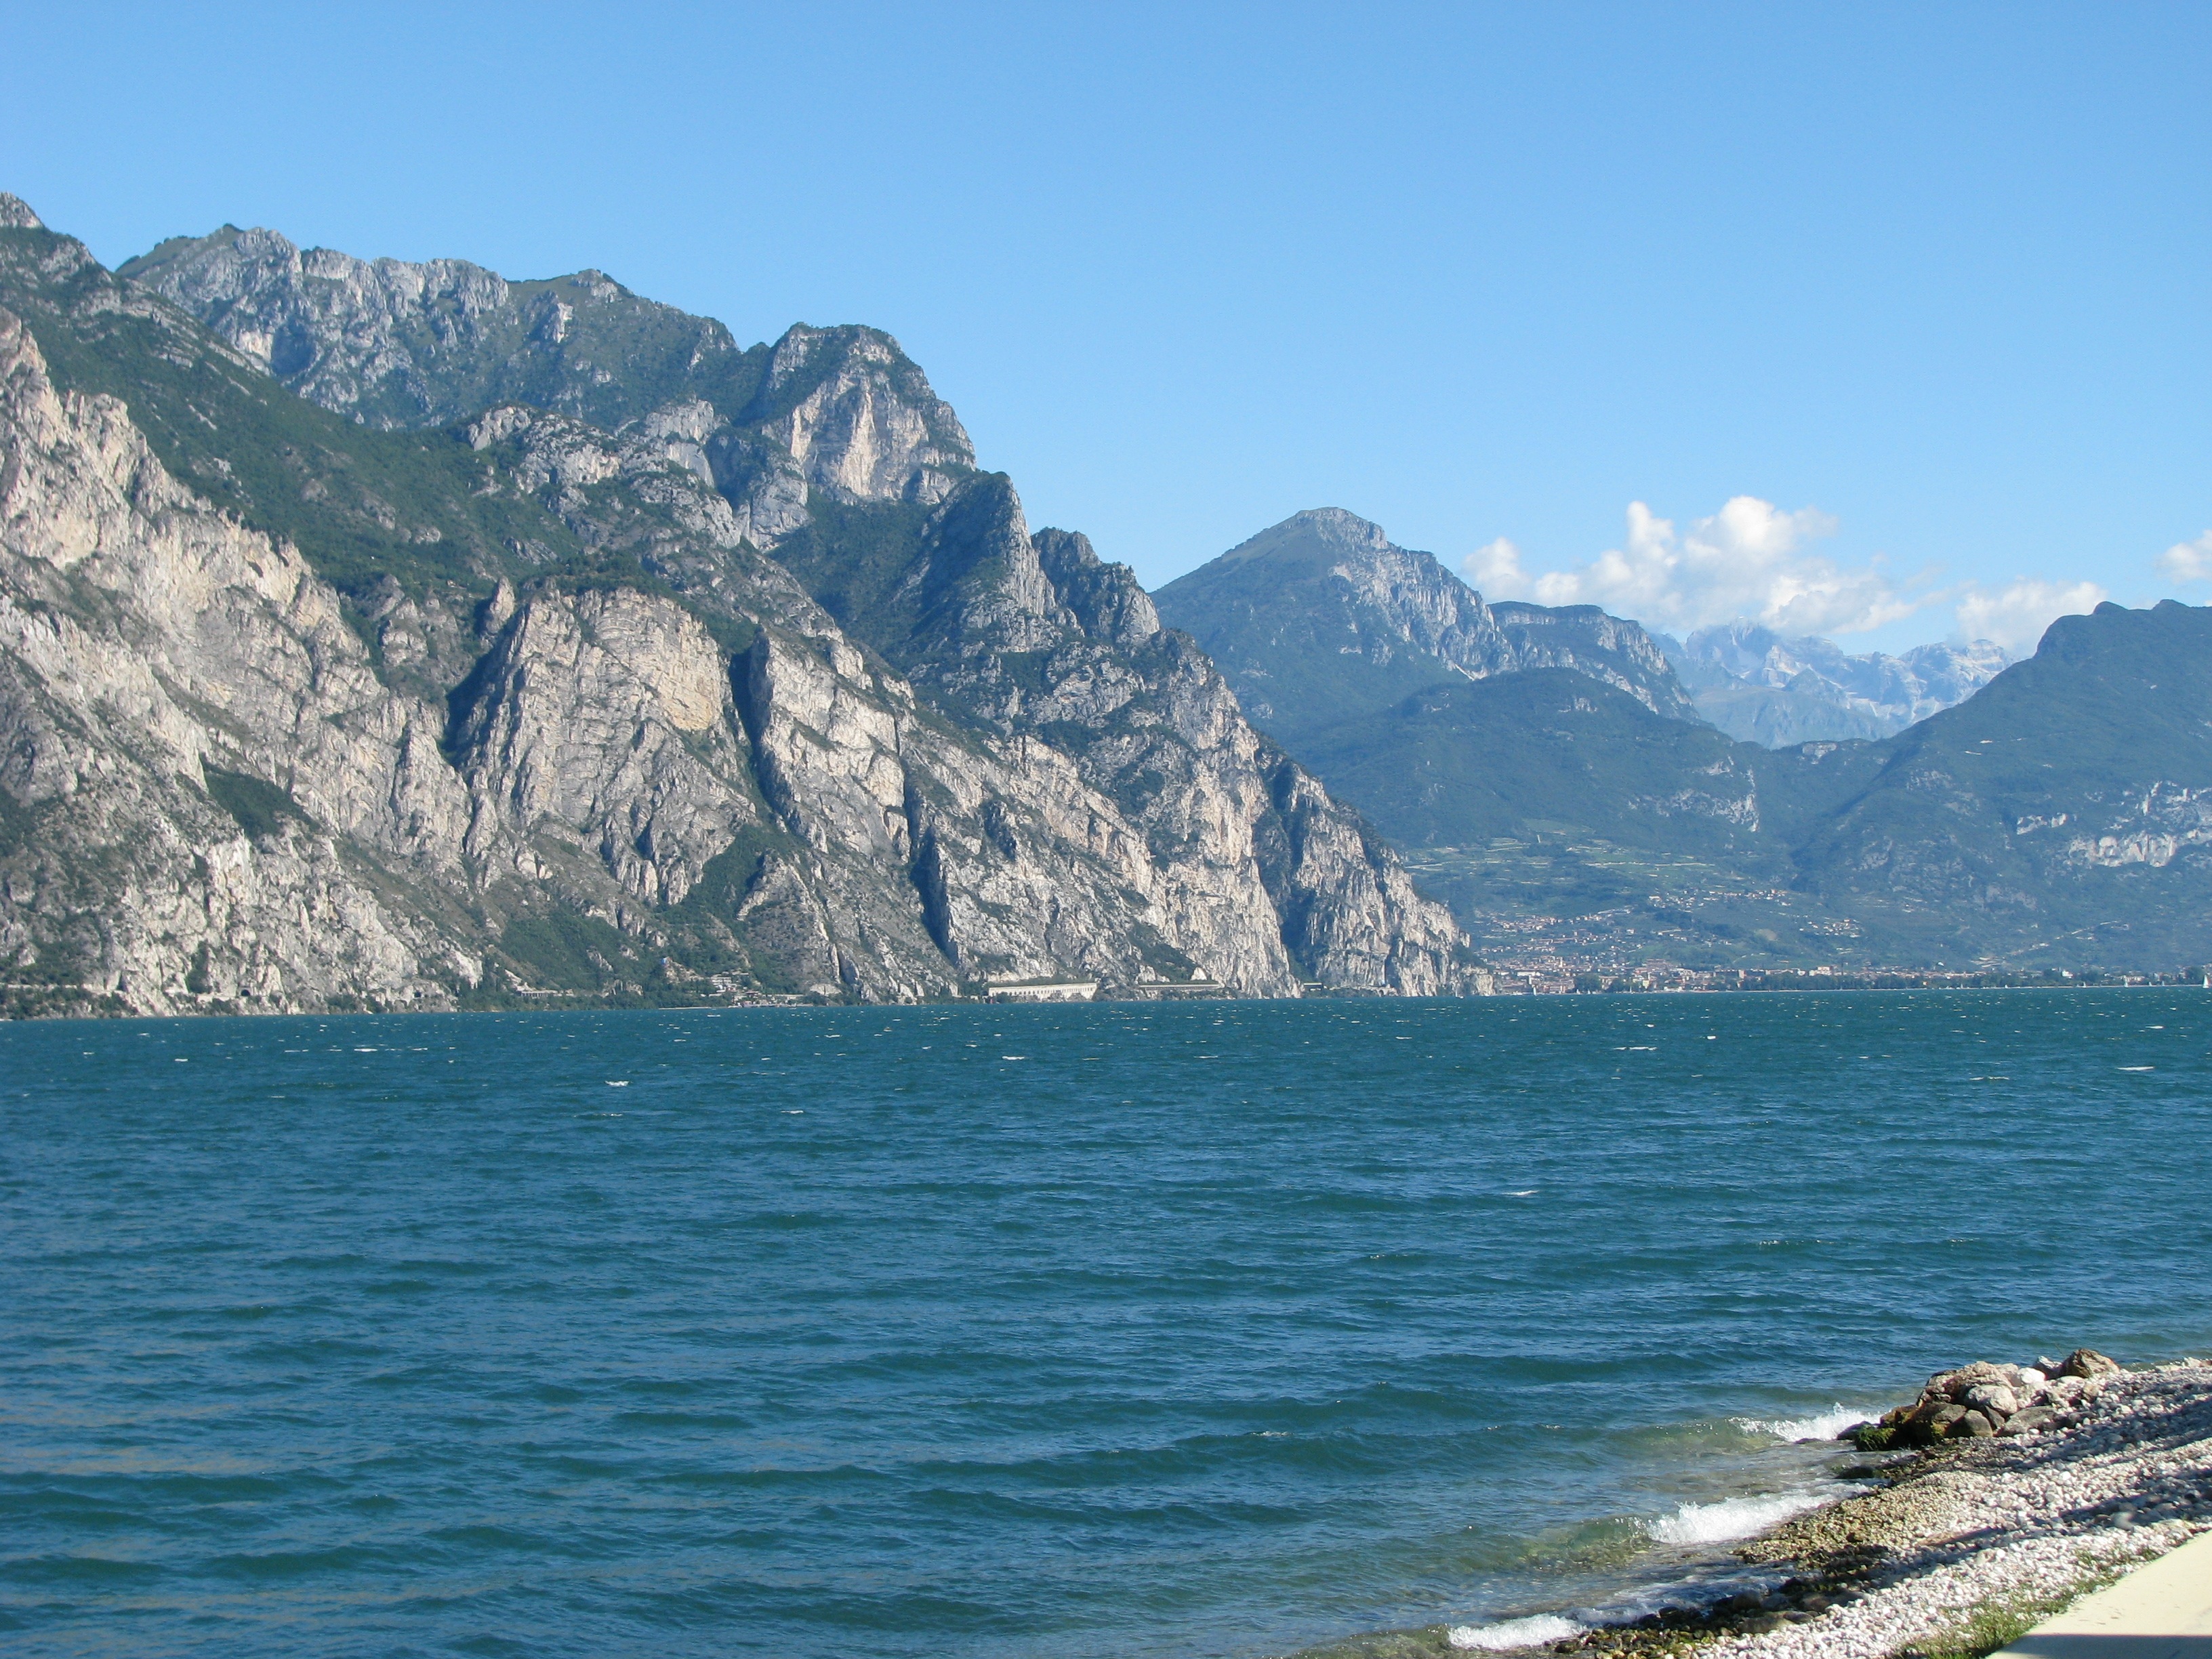
sea, coast, mountain, mountain range, cliff, bay, terrain, body of water, riva, cape, malcesine, landform, lake garda, geographical feature